Satelit

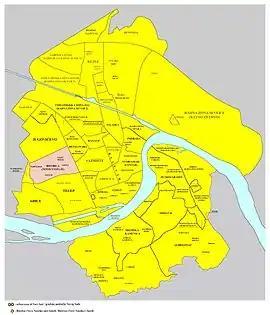
Map of the urban area of Novi Sad with city quarters, showing the location of Satelit

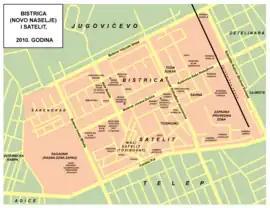
Detailed map of Satelit

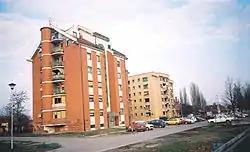
Satelit, Futoški put (Futog Road)

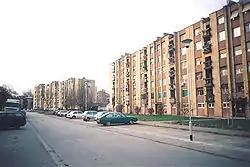
Satelit, Futoški put (Futog Road)

Satelit is a small urban neighborhood of the city of Novi Sad, Serbia. In English it translates as “Satellite”. It is part of the larger Bistrica urban area and neighborhood.